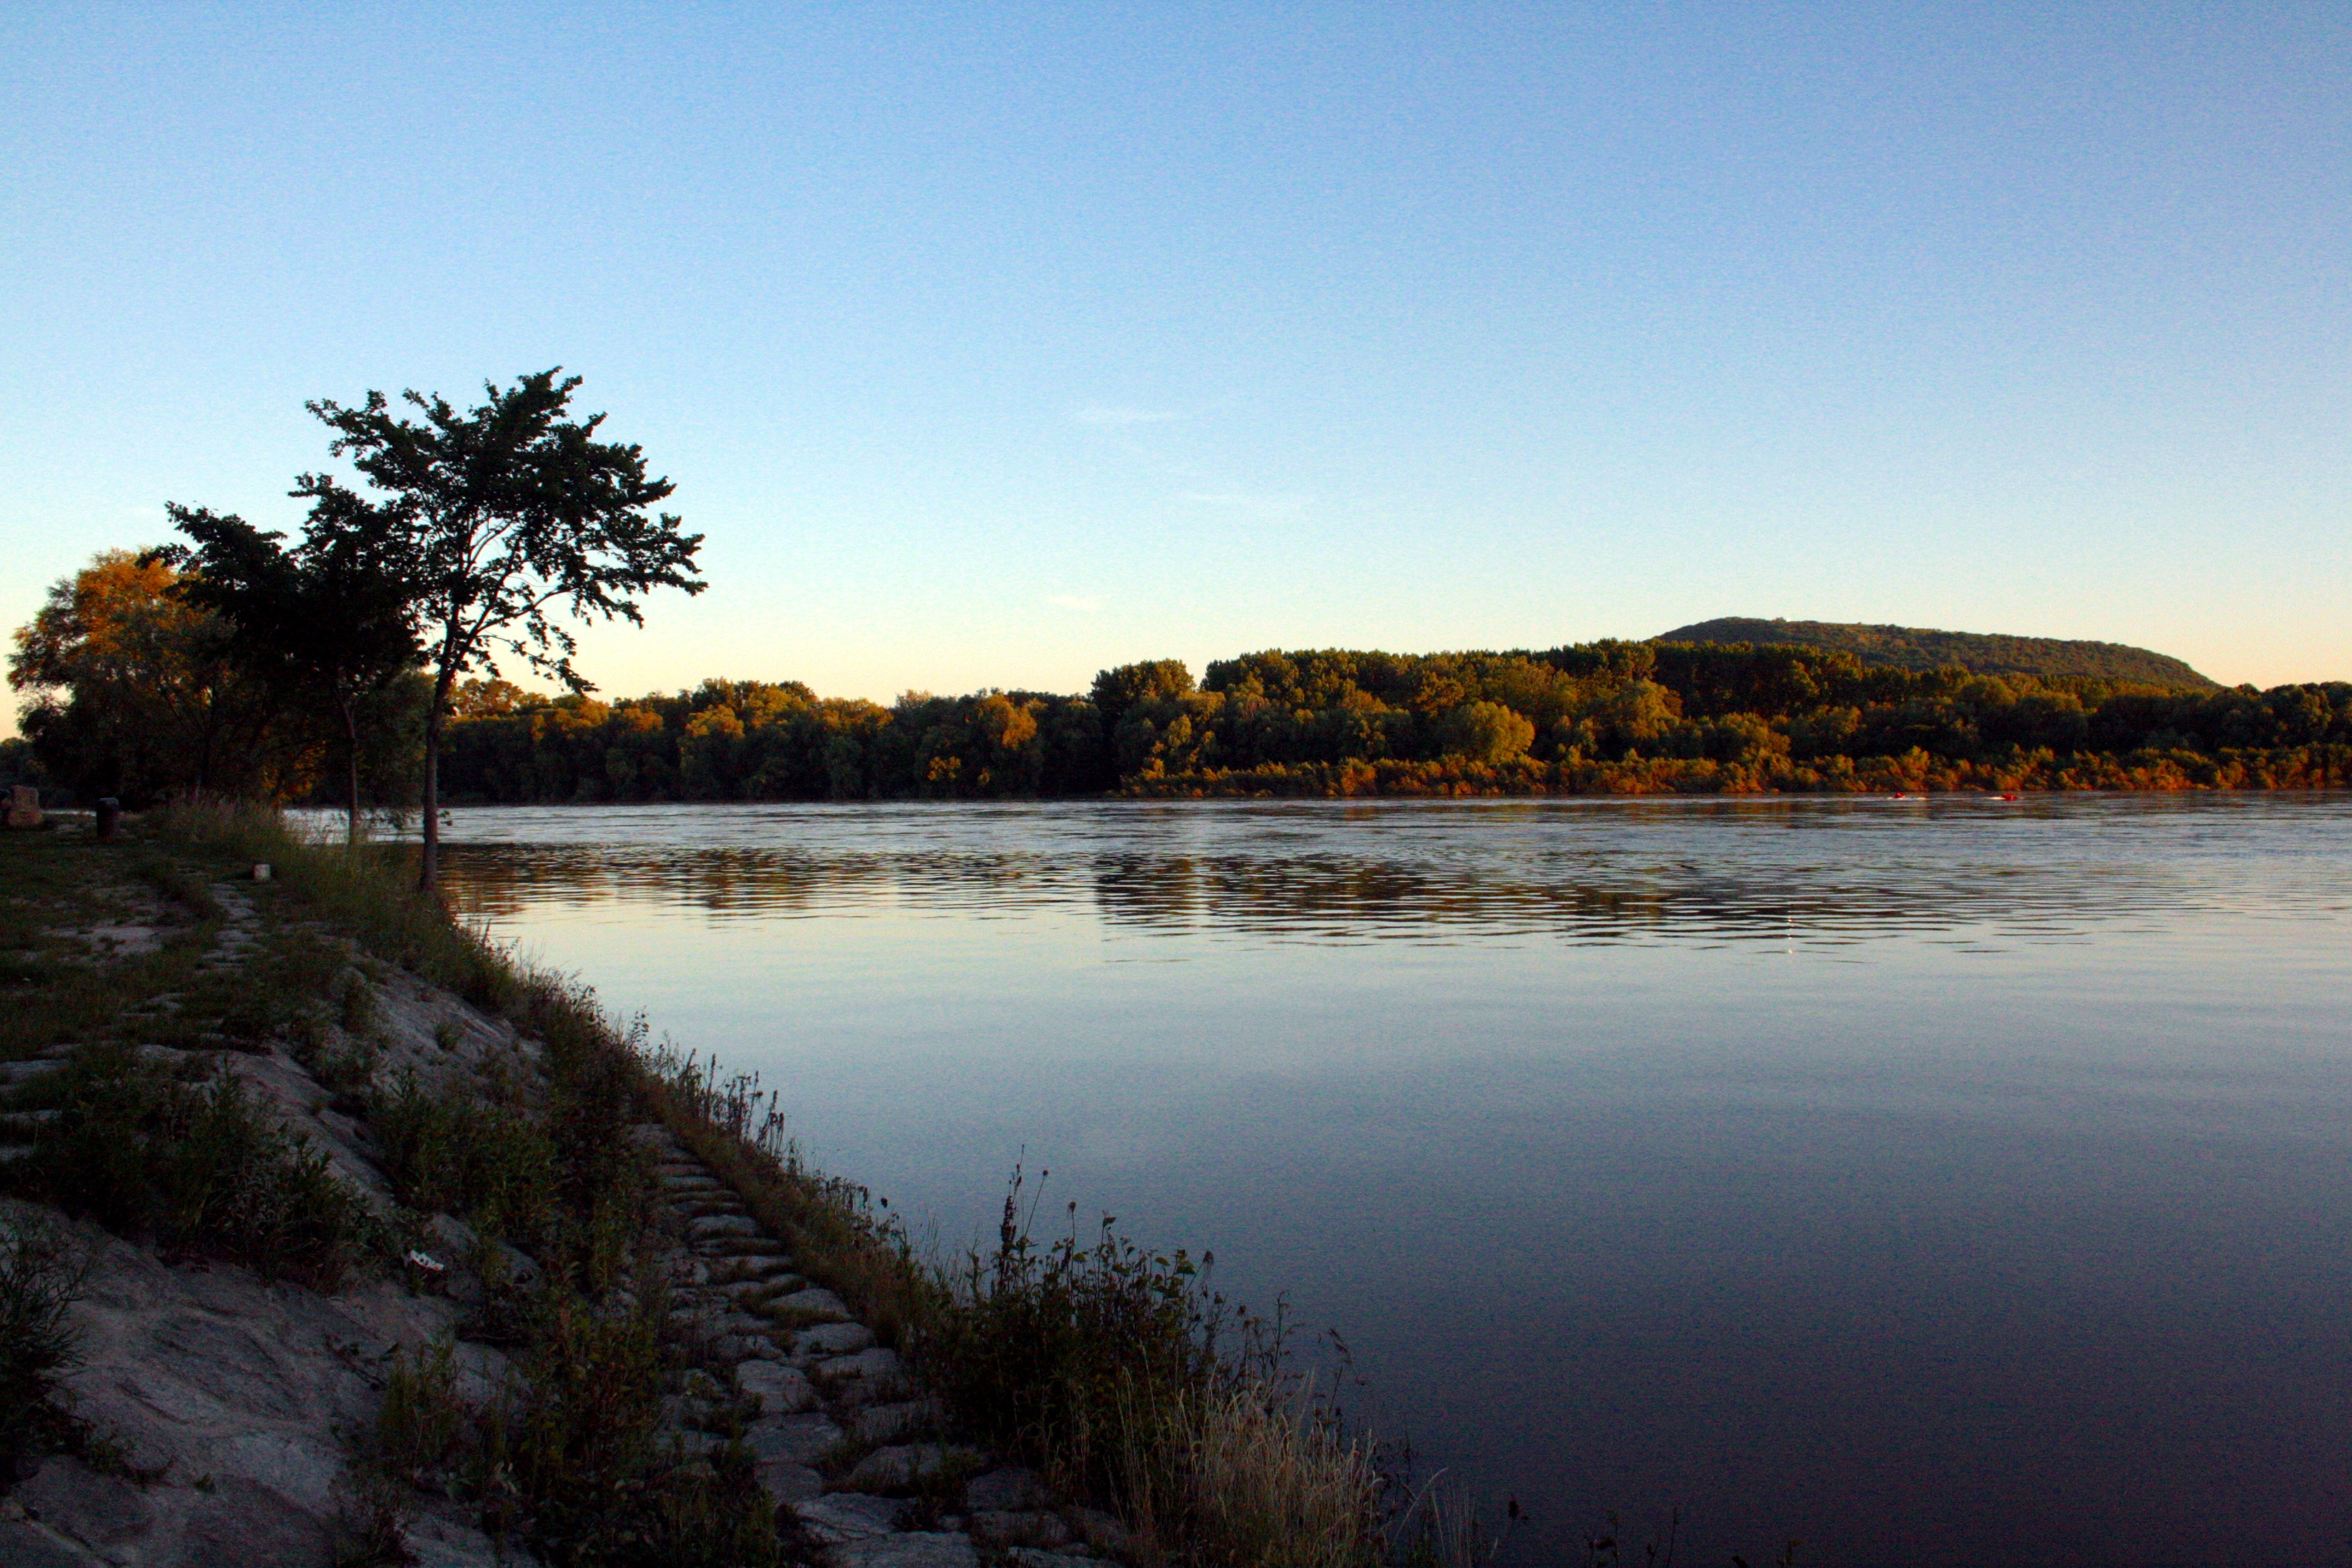
landscape, sea, coast, tree, water, nature, wilderness, morning, shore, lake, dawn, river, dusk, evening, reflection, reservoir, body of water, danube, loch, abendstimmung, bratislava, slovakia, water level